Anthony of Padua

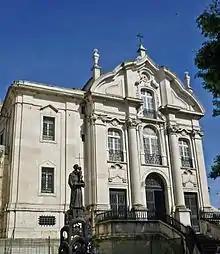
Church of Saint Anthony, in Lisbon, Portugal, built over the original house where the Portuguese saint was born

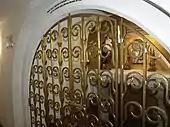
Birthplace of St. Anthony, in Lisbon, Portugal, located in the crypt of the church dedicated to him

Anthony was born Fernando Martins de Bulhões in Lisbon, Portugal. While 15th-century writers state that his parents were Vicente Martins and Teresa Pais Taveira, and that his father was the brother of Pedro Martins de Bulhões, the ancestor of the Bulhão or Bulhões family, Niccolò Dal-Gal views this as less certain. His wealthy and noble family arranged for him to be instructed at the local cathedral school. At the age of 15, he was received into the Canons Regular of the Order of the Holy Cross at the Abbey of Saint Vincent on the outskirts of Lisbon.